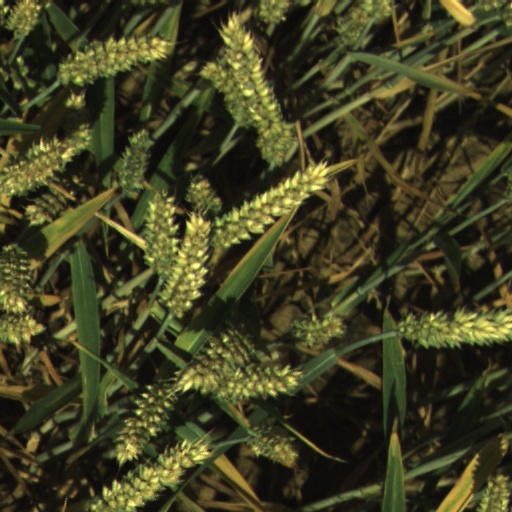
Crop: wheat